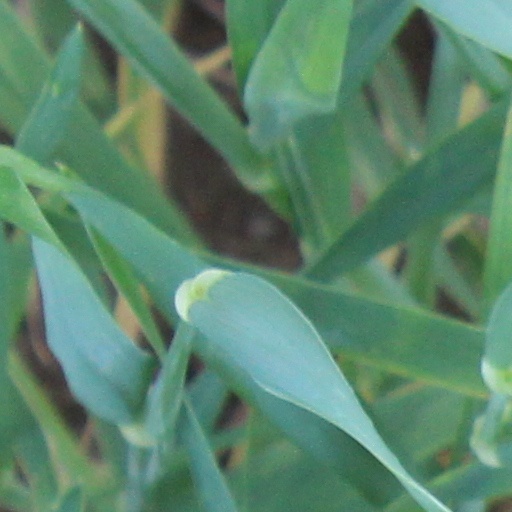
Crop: wheat